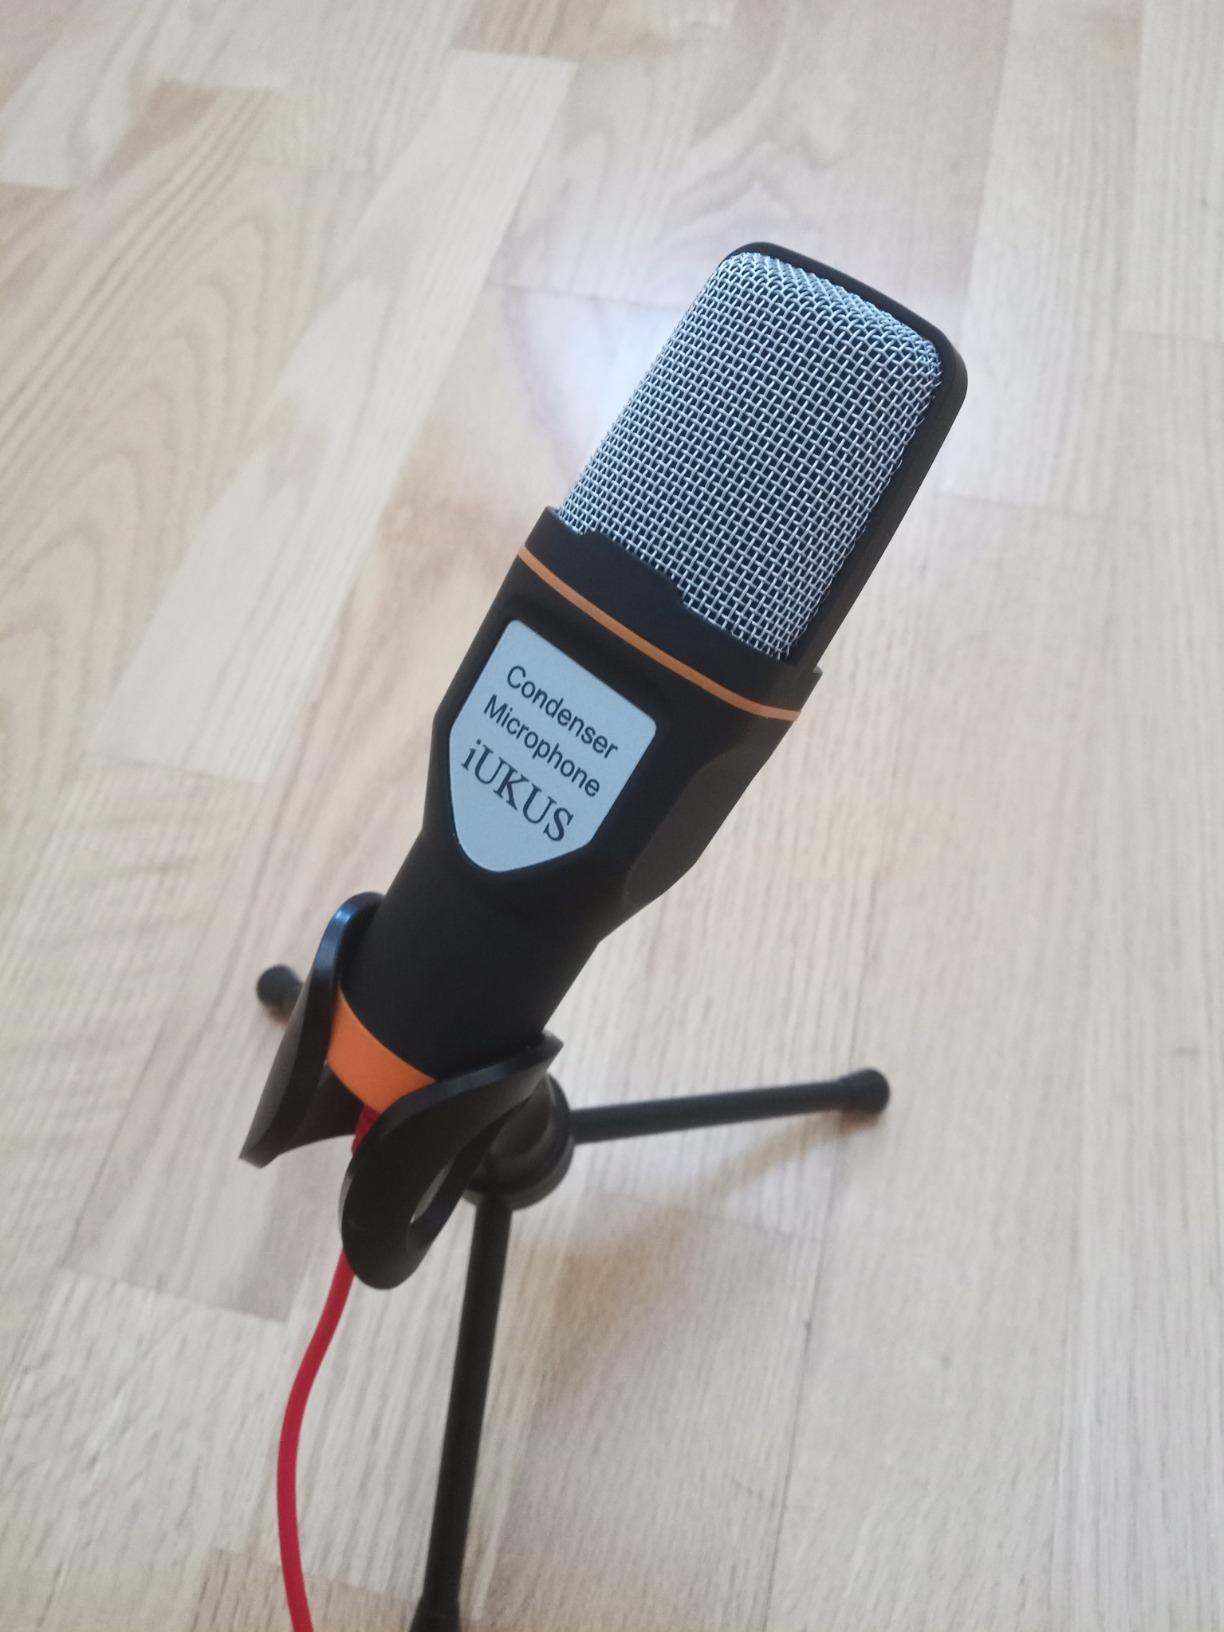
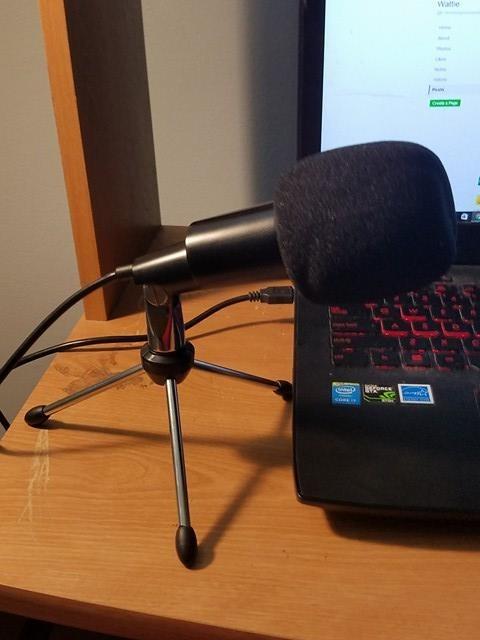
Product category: microphone
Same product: no